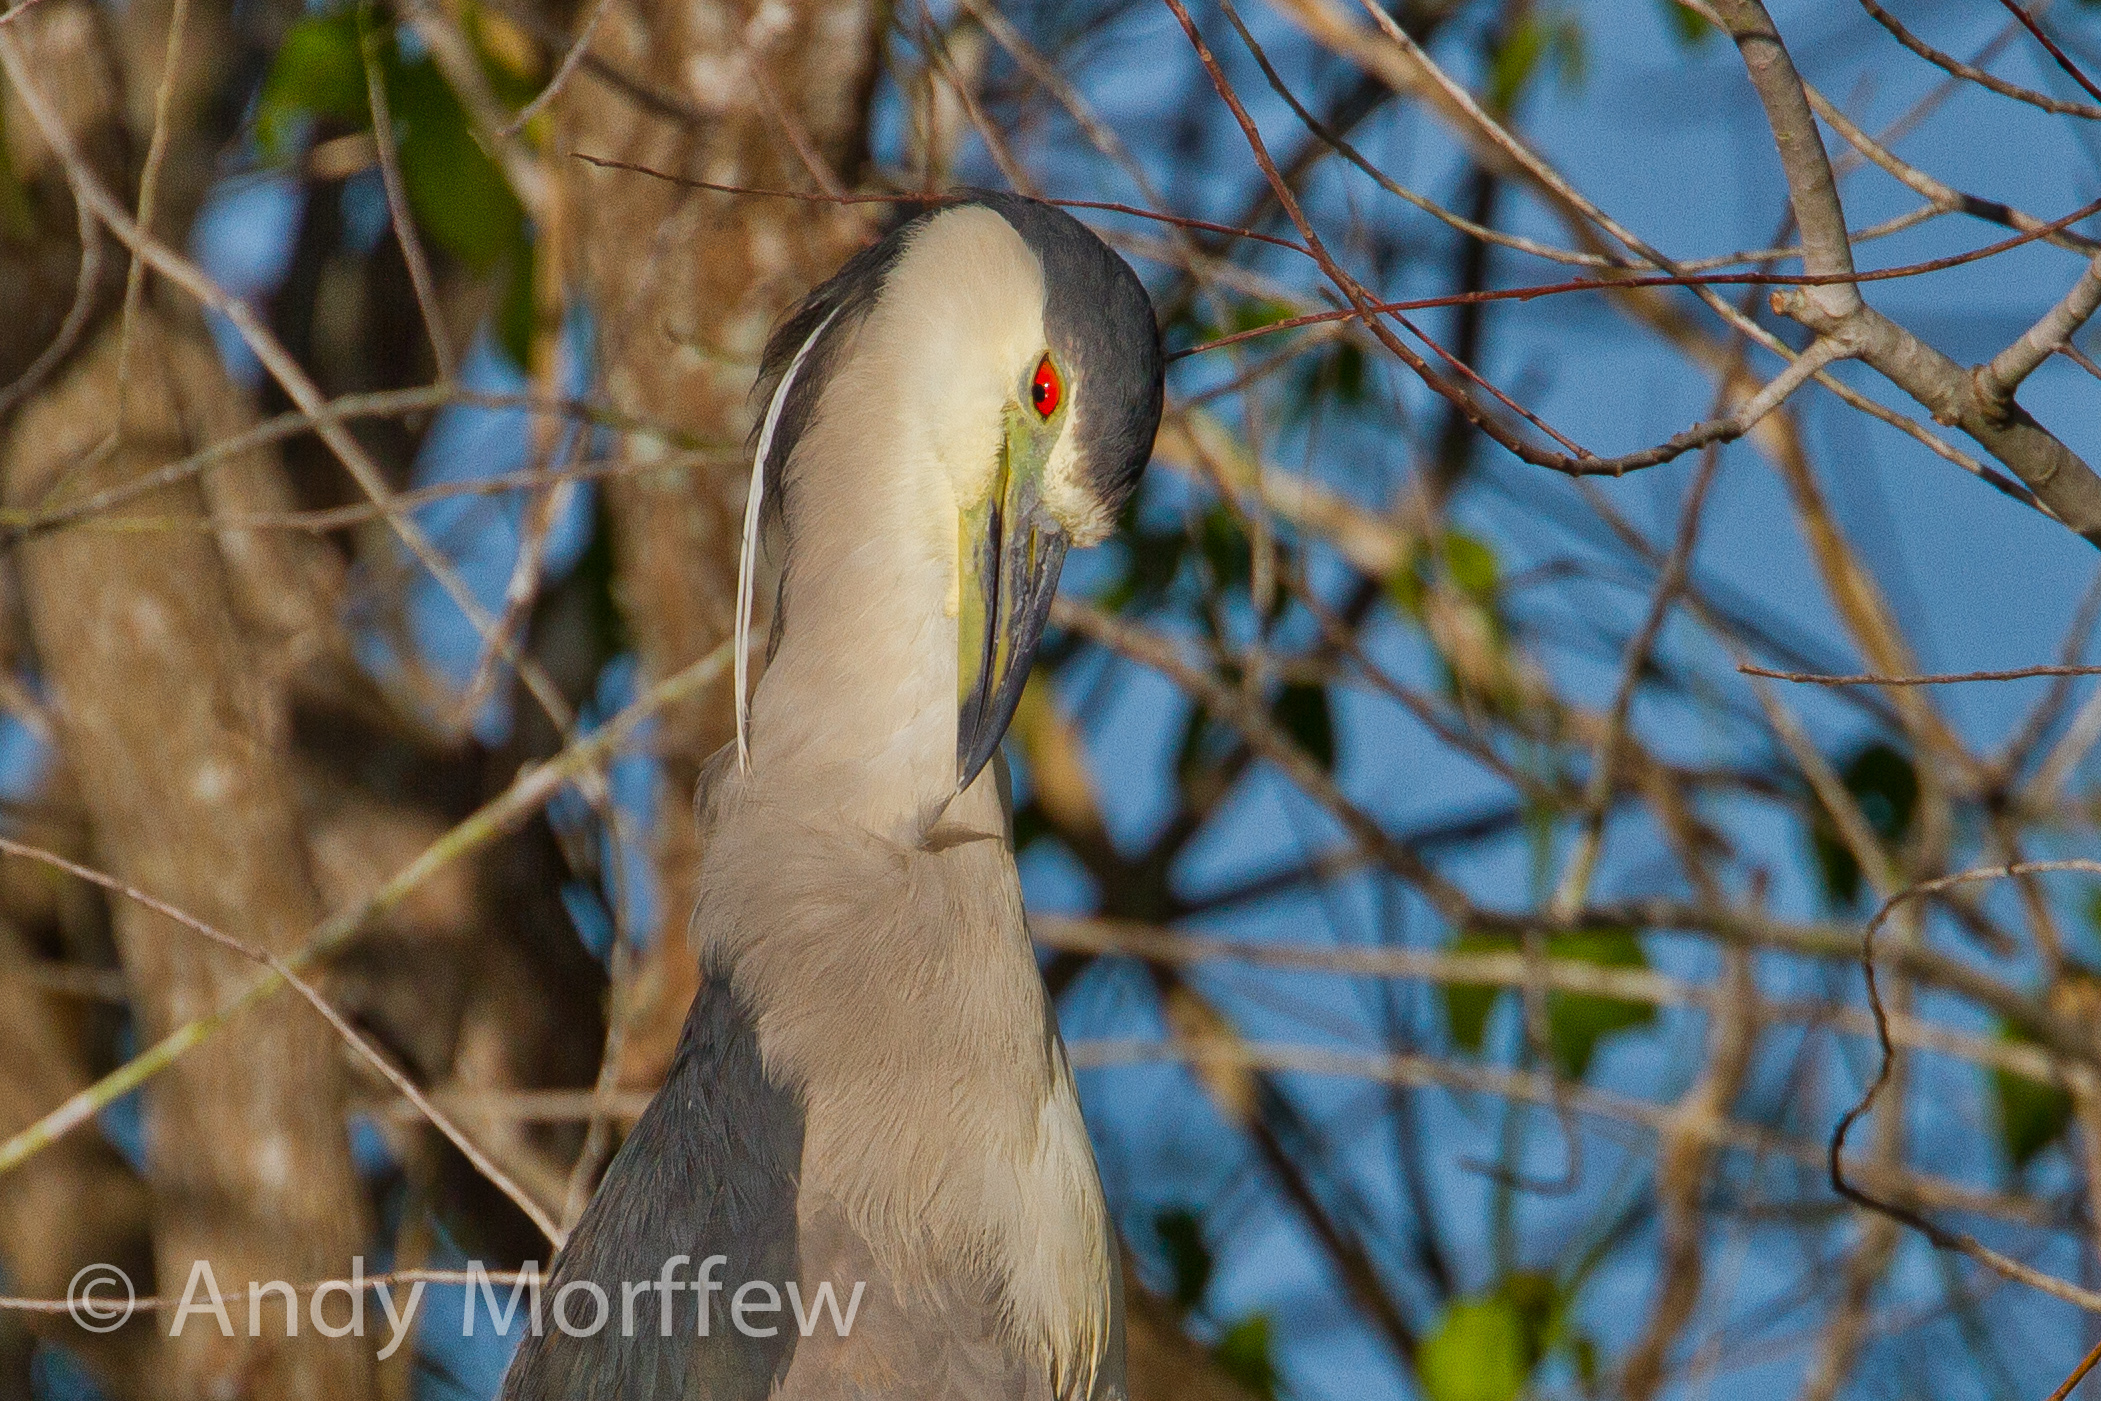
tree, branch, bird, wildlife, beak, fauna, vertebrate, andymorffew, morffew